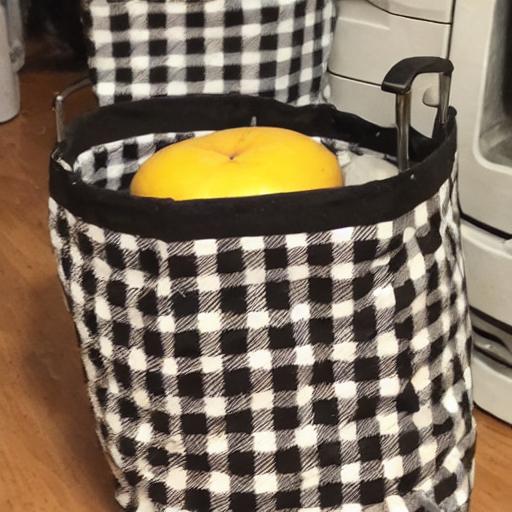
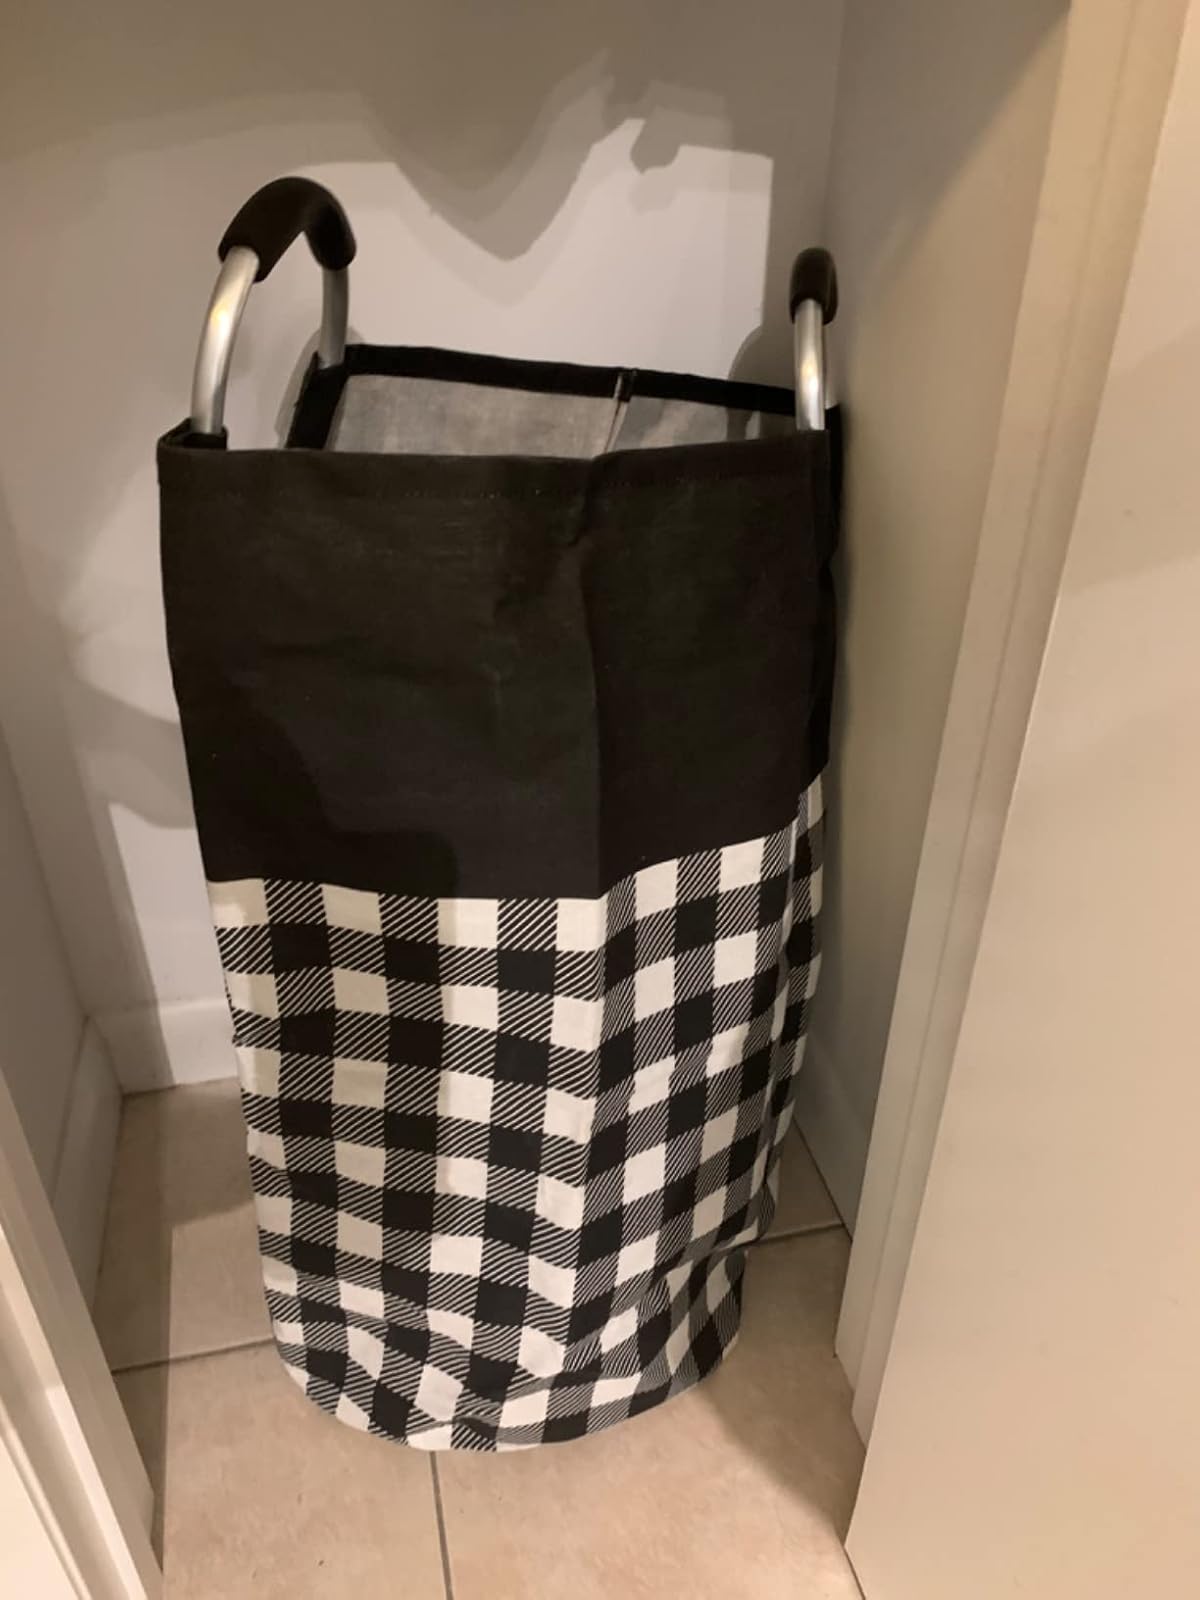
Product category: items_hamper
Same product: no